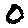
Label: 0